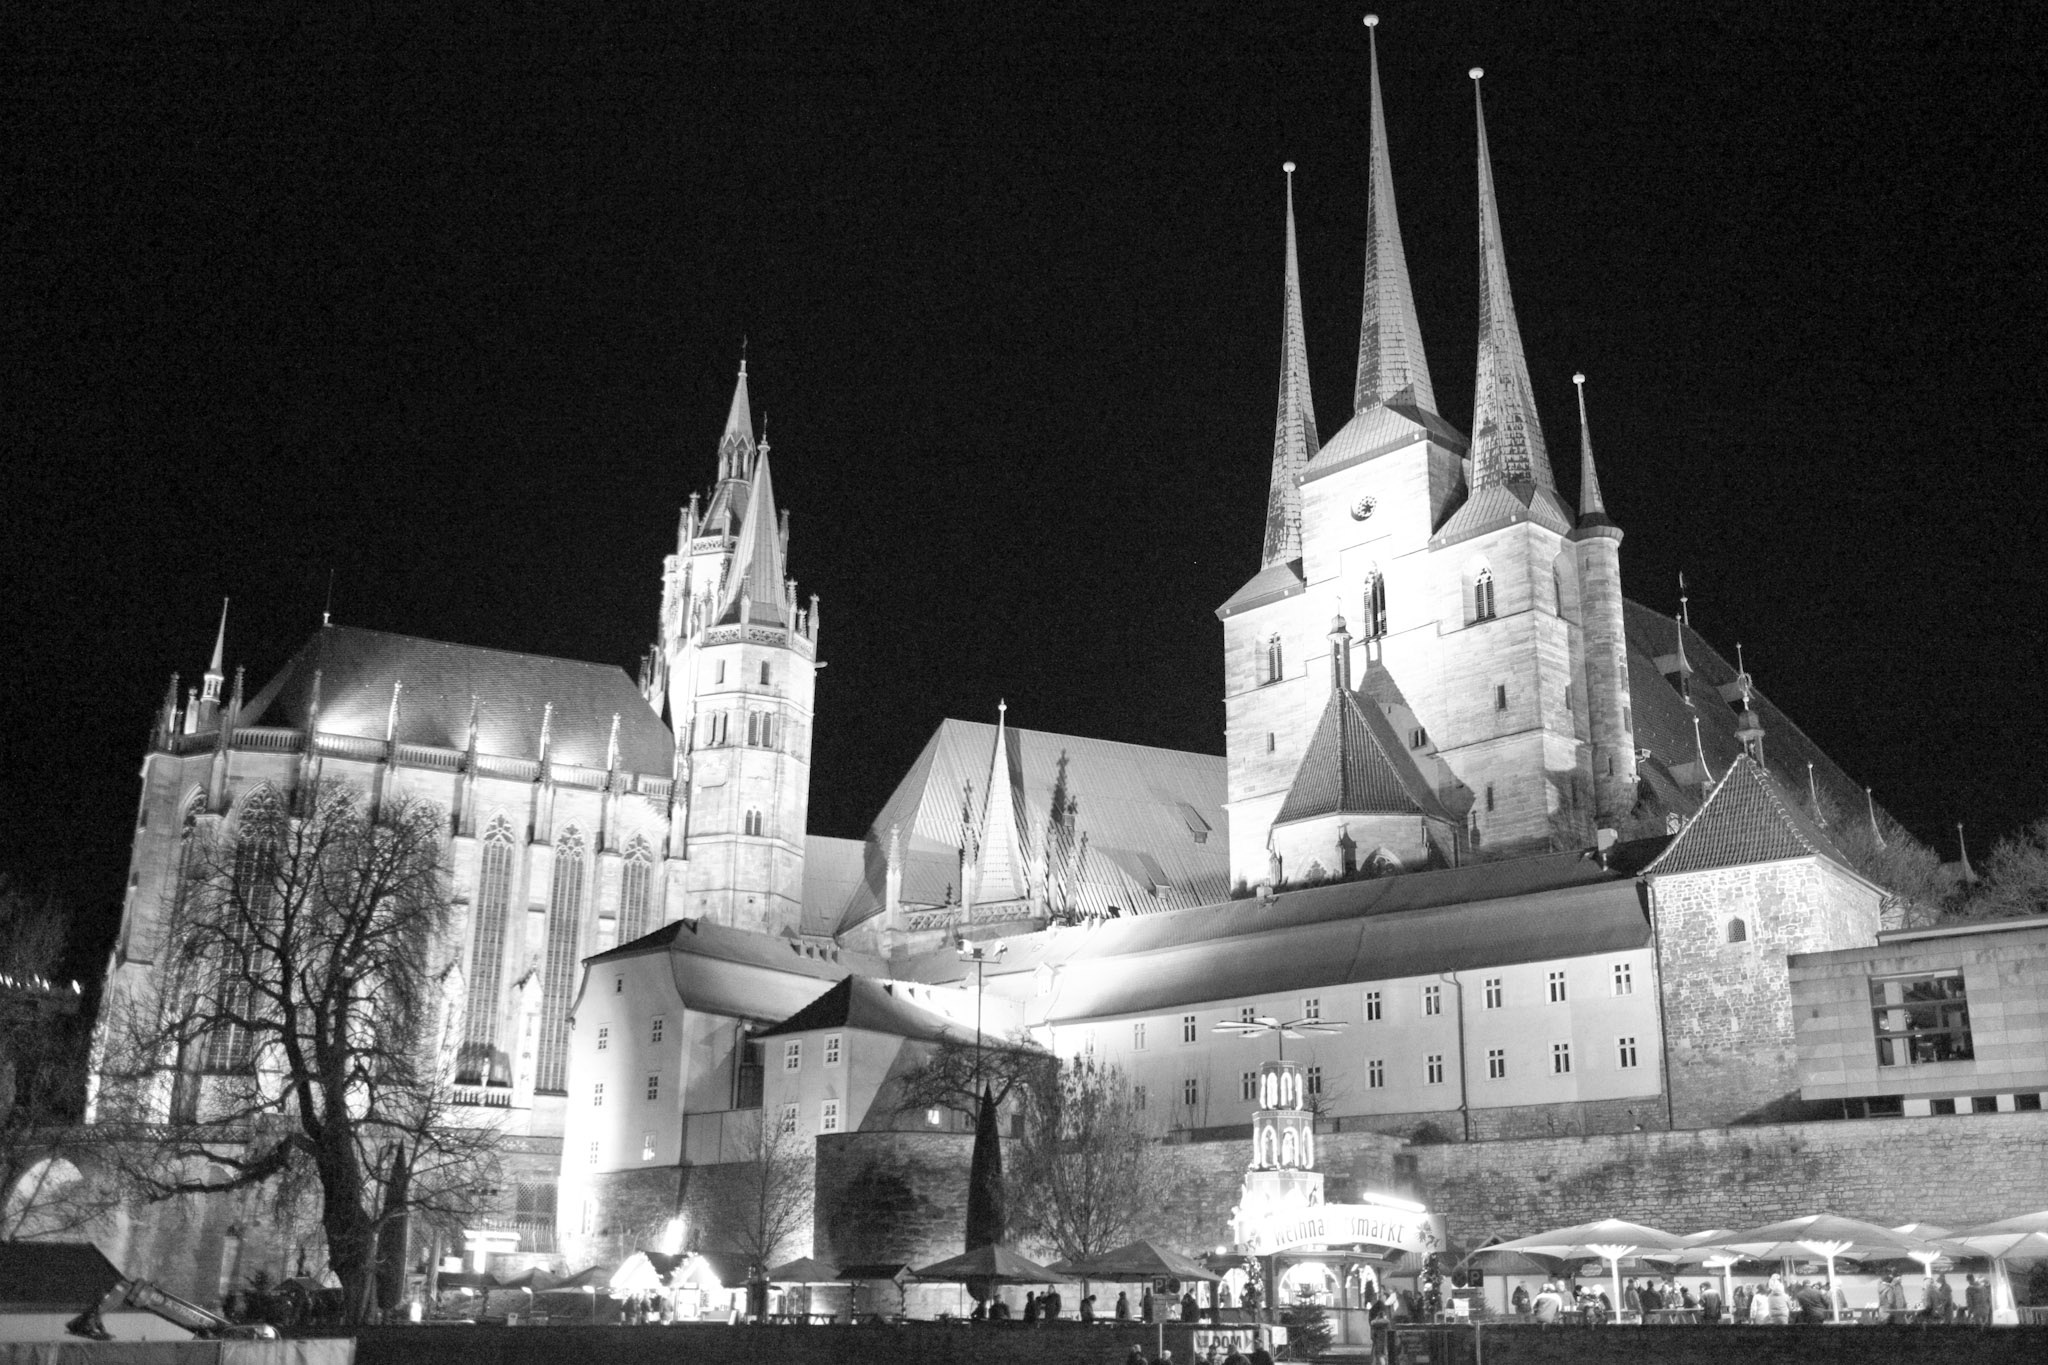
black and white, building, church, cathedral, monochrome, christmas, place of worship, advent, spire, christmas market, dom, erfurt, monochrome photography